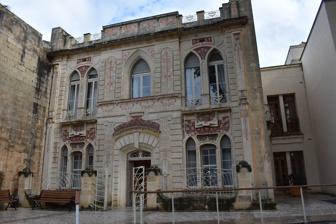
Building: RoseVille
Country: Unknown
Year built: 1912
Villa in Attard, Malta Villa Roseville The villa's polychrome façade General information Status Intact Type Villa Architectural style Art Nouveau Location Attard , Malta Coordinates 35°53′39.1″N 14°26′41.8″E / 35.894194°N 14.444944°E / 35.894194; 14.444944 Current tenants CareMalta Construction started 1912 Completed 1921 Client Walter Briffa Technical details Floor count 2 Design and construction Architect(s) Alessandro Manara (ground floor) Emanuele Borg (first floor) RoseVille or Villa Roseville is a villa in Attard , Malta . One of the few Art Nouveau buildings in the country, it was constructed in two stages in 1912 and 1921 as a summer residence. After years of abandonment, the building was converted into a nursing home for the elderly in 2010. Roseville is listed on the National Inventory of the Cultural Property of the Maltese Islands among the monuments in Attard . History Villa Roseville was built as the summer residence of Dr. Walter Briffa. The ground floor was built in 1912 to designs of the Italian architect Alessandro Manara. The first floor was added nine years later in 1921, to designs of the Maltese architect Emanuele Borg. Although the floors were built years apart from each other by different architects, both phases of construction used the same Art Nouveau style. Briffa's family lived in the house until the 1970s, and the building was briefly used as an examination centre for the Royal School of Music. Following the death of Briffa's unmarried daughters, the villa was abandoned and it fell into a state of dilapidation. Despite this, the building was scheduled, which gave it protection by law. The building was eventually restored in 2009 in order to be converted into a nursing home for the elderly run by CareMalta. The home was inaugurated by Prime Minister Lawrence Gonzi on 4 June 2010. The building is scheduled as a Grade 2 national monument, and it is listed on the National Inventory of the Cultural Property of the Maltese Islands . Architecture Floral detailing at Roseville The Art Nouveau house consists of two floors, with a façade divided into three bays. The ground floor consists of an arched doorway flanked by an arched window on either side, and the first floor includes a pointed arched window above the door, which is again flanked by arched windows. The arched windows at ground floor level are subdivided into three elongated windows, and those at the first floor are divided into two. Decorative floral motifs which echo French or North Italian Art Nouveau can be found in recessed panels above the windows. The recessed panels are painted in red and the motifs in other colours, making Roseville one of the few polychrome buildings in Malta. The house's interior includes Egyptian-style decoration which was fashionable at the time. Its boundary wall contains decorative ironwork. Roseville is a unique building in Malta, and it is one of the few Art Nouveau buildings on the island. The house retains its original architectural fabric and decorations, as well as its fittings and fixtures. According to Mark G. Muscat, "The importance of this villa lies in its singularity. It is probably the only complete building in Malta that encompasses Belgian, French and North Italian Art Nouveau influences. The forms used are evidently inspired by the designs of Victor Horta and by other buildings in Northern Italy and France. The fluid lines and wrought iron work are both remarkably expressive and reminiscent of buildings in Turin and Milan. The distinctive use of colour applied to the façade in the form of ornament vaguely recalls Otto Wagner 's (1841-1918) polychromatic façades, as well as Raimondo D'Aronco 's (1857-1932) designs for a rotunda which he conceived in 1902 for the First International Exposition of Modern Decorative Art in Turin . Details such as the wooden shuttering, which was patented and made in Germany, still bears the maker's mark 'C. Leins and Co. Stuttgart'. Roseville was definitely one of the first examples of architecture in Malta that may positively be classified as landmark, one of only a handful since the days of retardataire Maltese Baroque at its height. Even though it may not be as outstanding as other buildings of the time, its importance lies in its historical value and distinctive singularity. Alleged haunting Prior to Roseville's restoration and conversion into a nursing home, the house was said to have been cursed or haunted. In the early 1930s, a young girl who lived in the house allegedly died of mysterious circumstances and her mother died within a year. The house was then reportedly sold to a person who died soon afterwards. After some relatives moved in some years later, the eldest son of the family died at war, and another child, the father and the mother died soon afterwards. References